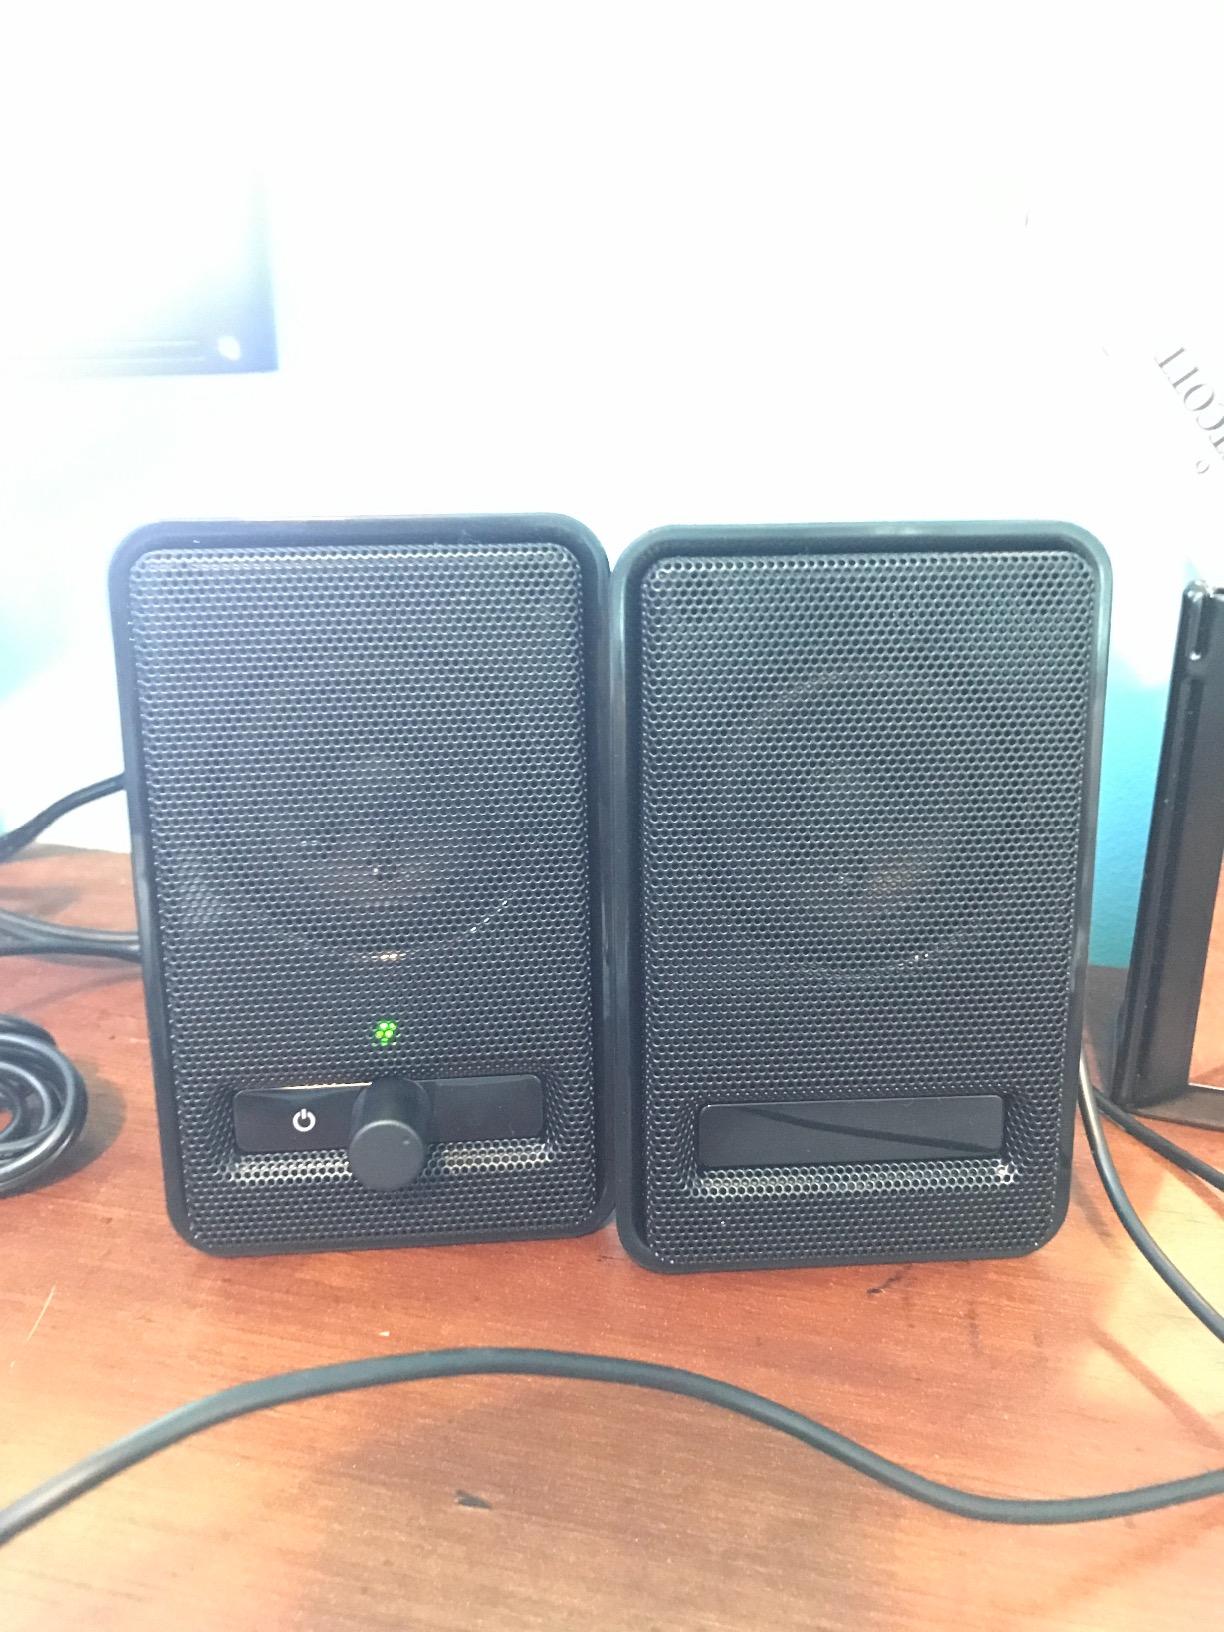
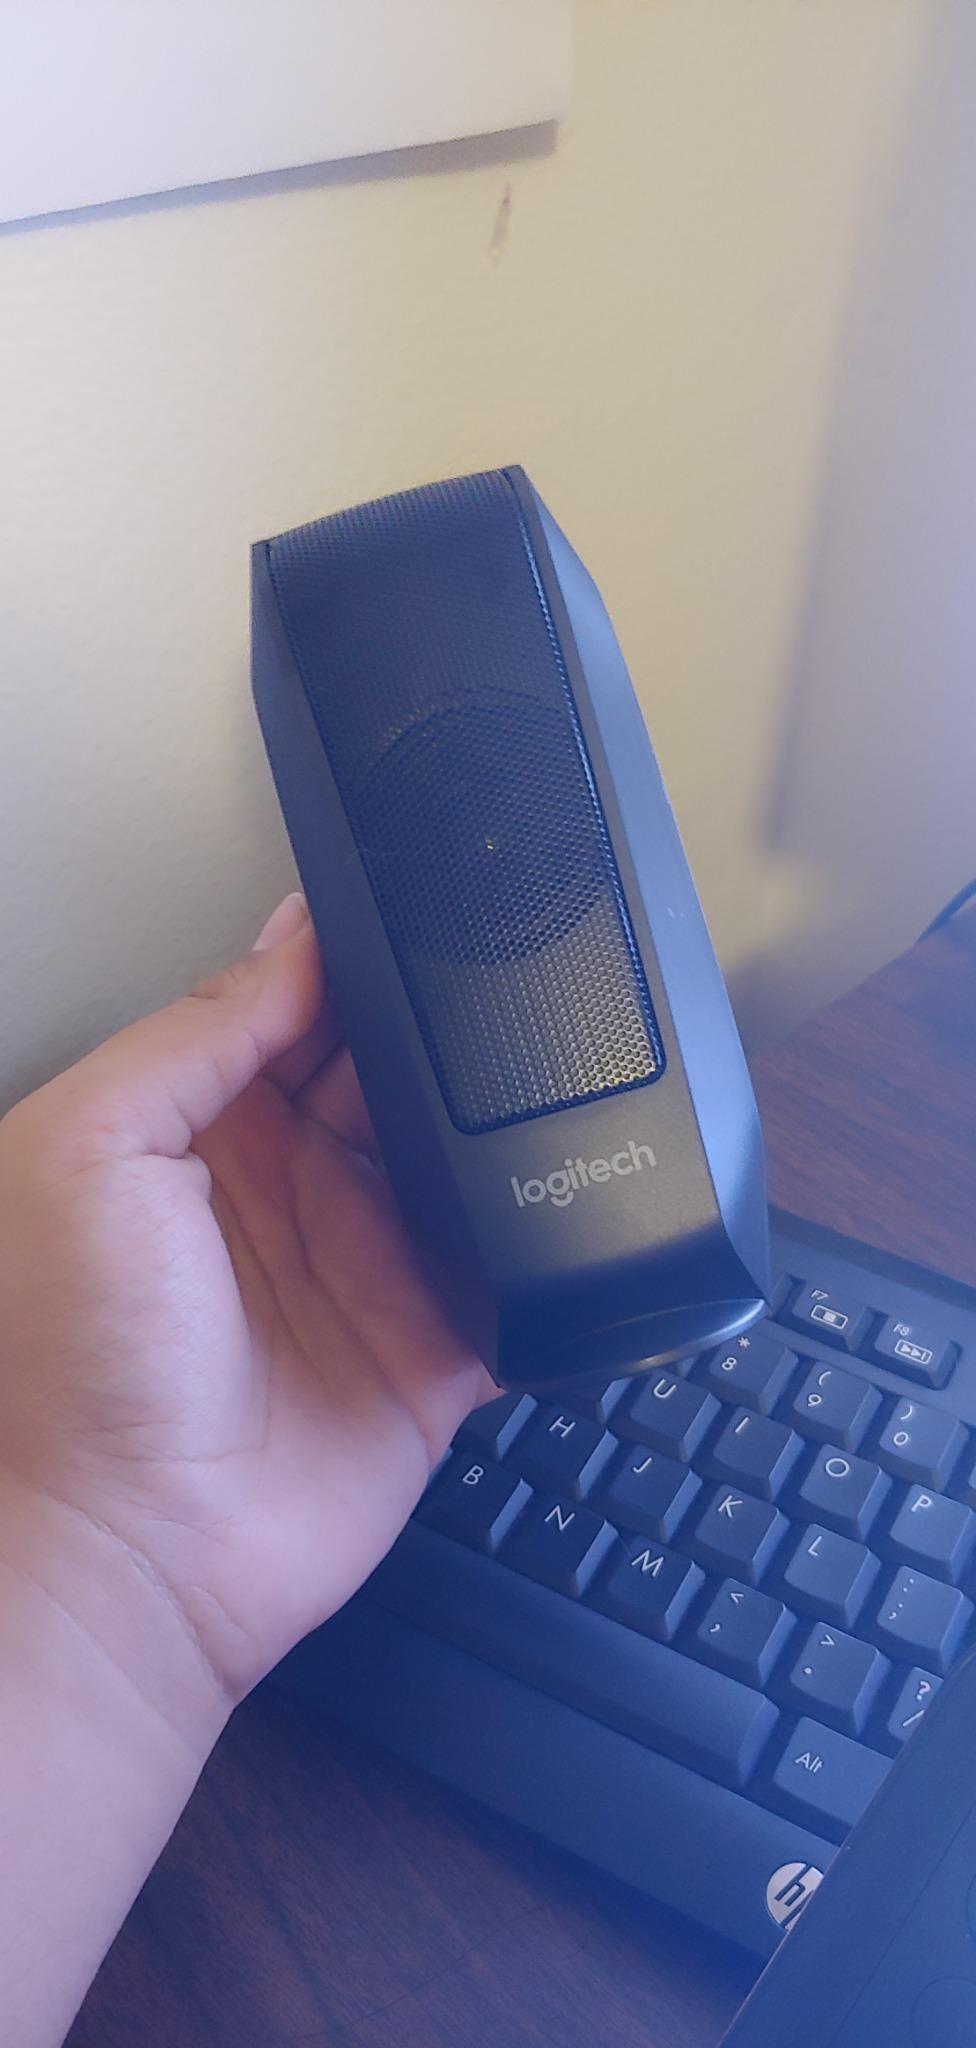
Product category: speaker
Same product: no